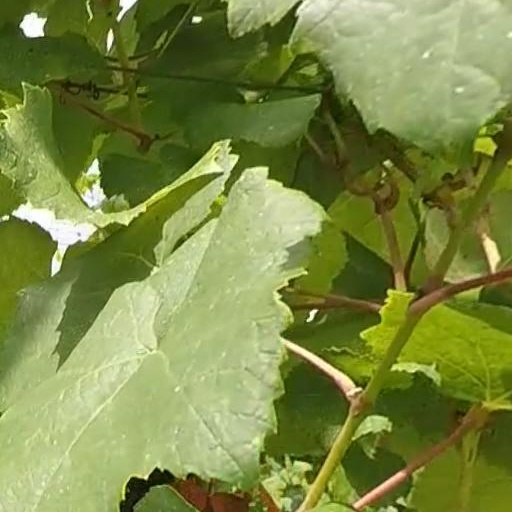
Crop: grape